Crestview Commercial Historic District

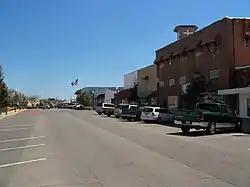
Main street, the center of the district

The Crestview Commercial Historic District is a U.S. historic district in Crestview, Florida. It is roughly bounded by Industrial Drive, North Ferdon Boulevard, North Wilson Street, and James Lee Boulevard. On July 20, 2006, it was added to the U.S. National Register of Historic Places.